LCM2000-class landing craft

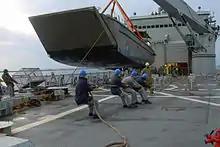
An Australian Army LCM-8 being positioned on the bow of a "Kanimbla" class landing platform amphibious. The LCM2000-class craft were intended to also be carried on the bows of these ships.

A contract for the craft was signed in July 2002 and construction work began at ADI's facilities at Carrington, New South Wales in February 2003. The sixth LCM2000 was completed in August 2005, though at the time there were plans to order further craft. The six LCMs were named AB 2000, AB 2001, AB 2002, AB 2003, AB 2004 and AB 2005.